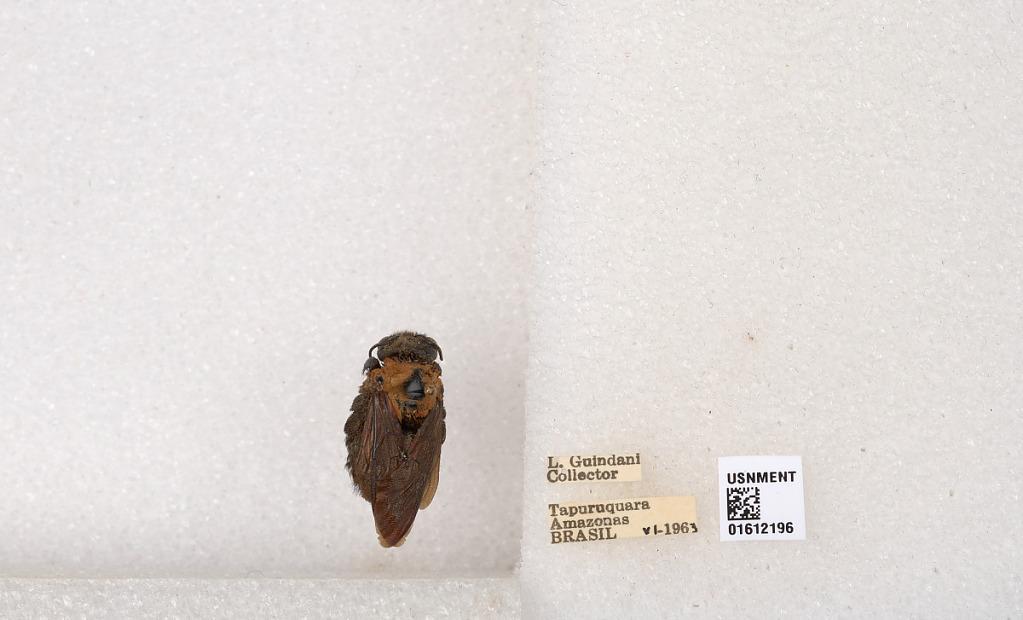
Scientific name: Xylocopa (Neoxylocopa) aurulenta (Fabricius)
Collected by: L. Guindani
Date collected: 1963-6-1
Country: Brazil
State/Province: Amazonas
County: Santa Isabel do Rio Negro
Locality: Tapuruquara
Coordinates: -0.41389, -65.0192